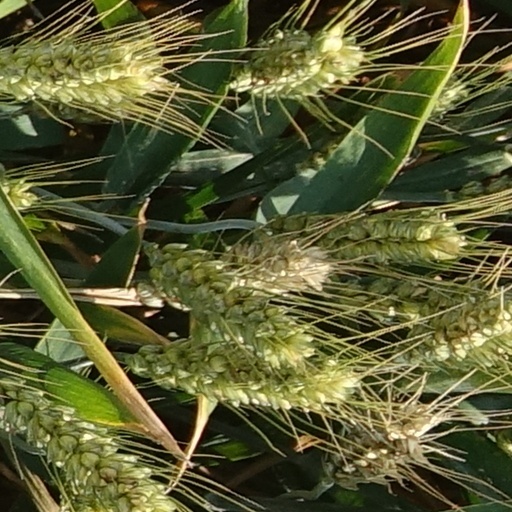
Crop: wheat